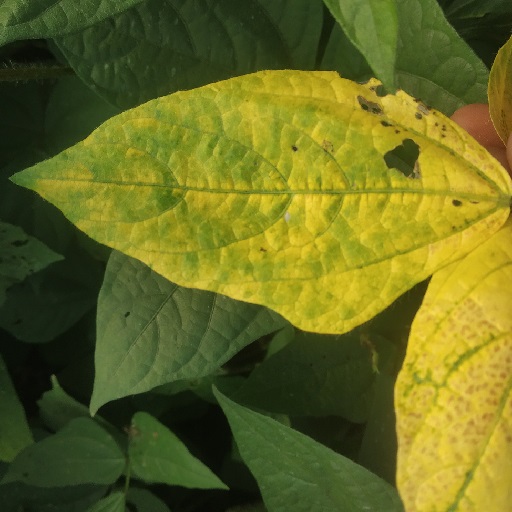
Label: Yellow Mosaic